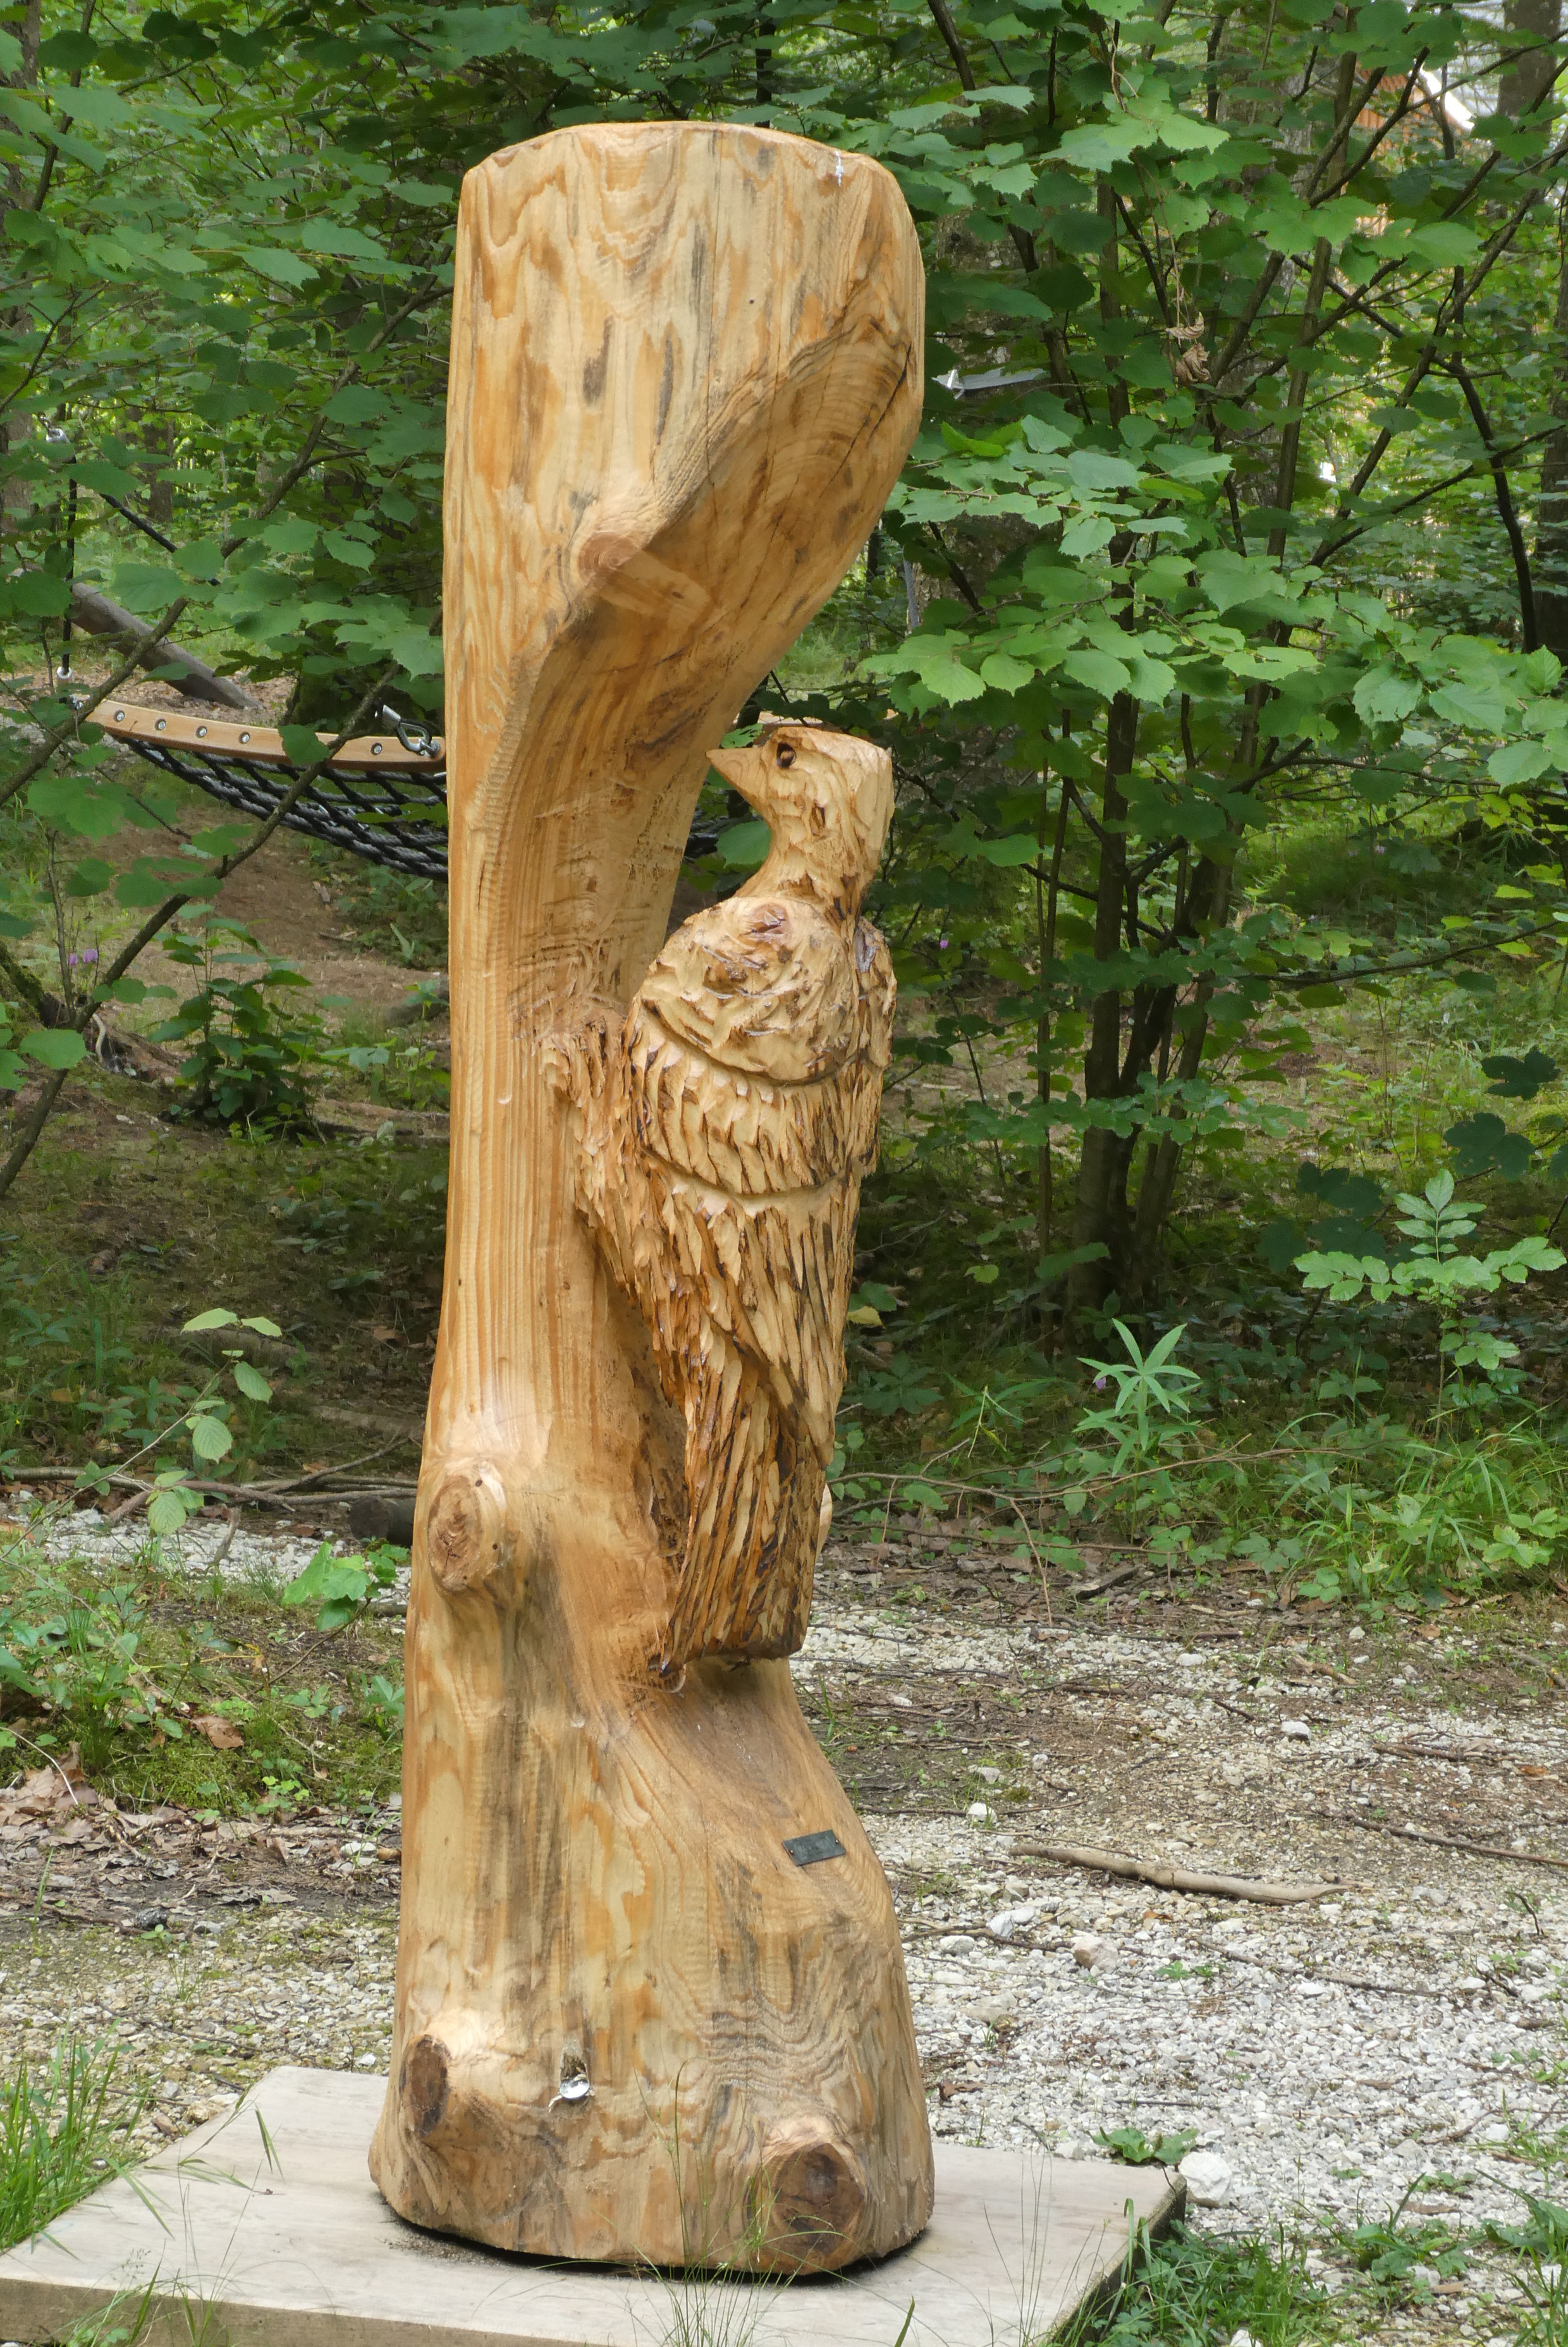
wood carving, woodpecker, art, wood cutting, sculpture, chainsaw carving, tree, carving, wood, trunk, artifact